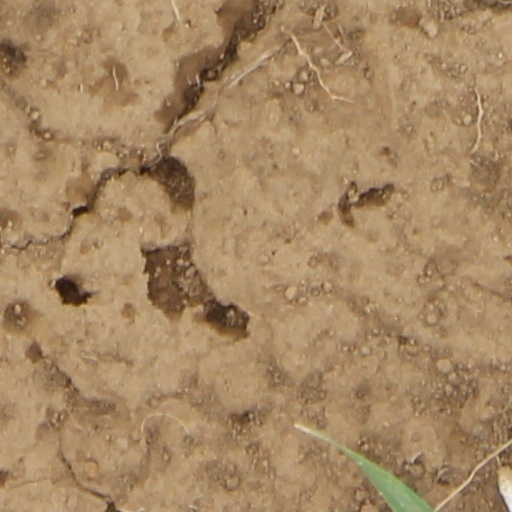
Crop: wheat